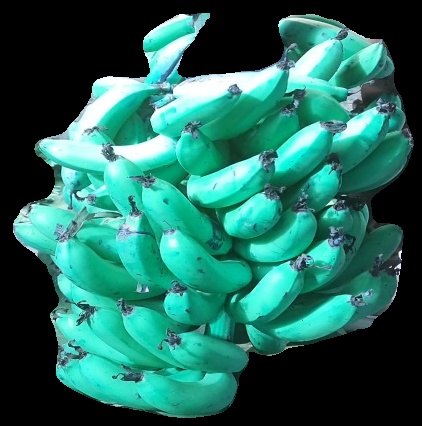
Variety: pachbale
Grade: grade3